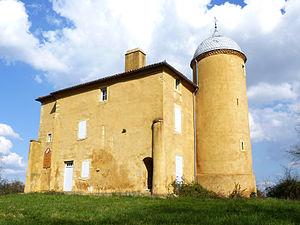
Cet article recense de manière non exhaustive les châteaux, maisons fortes, mottes castrales, situés dans le département français des Landes. Il est fait état des inscriptions et classements au titre des monuments historiques.